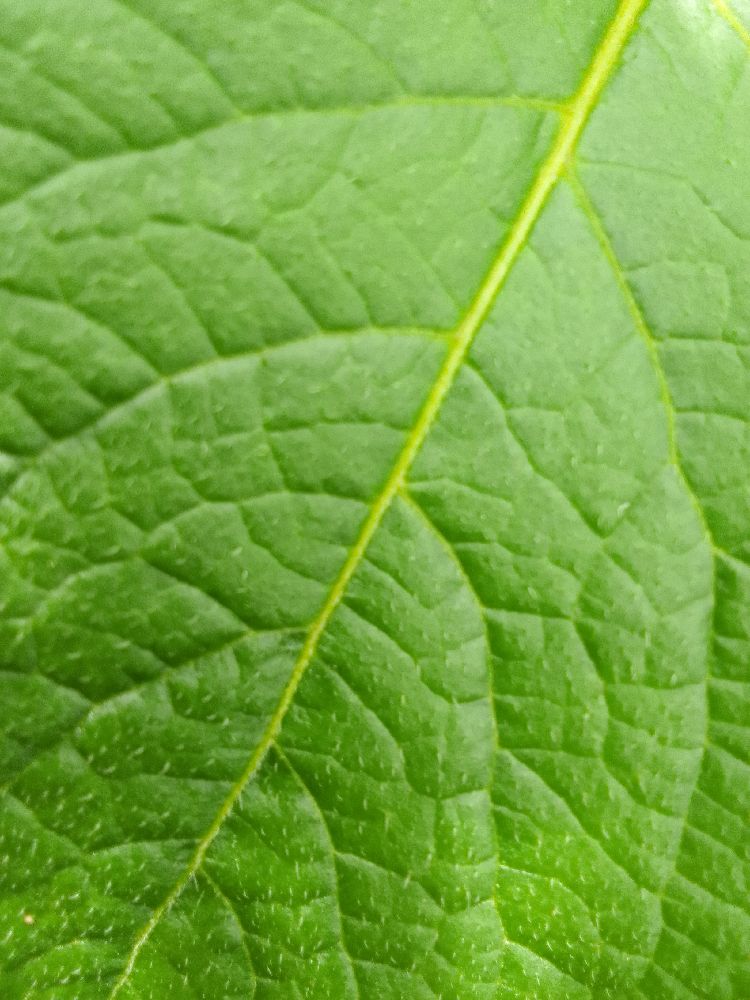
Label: Healthy